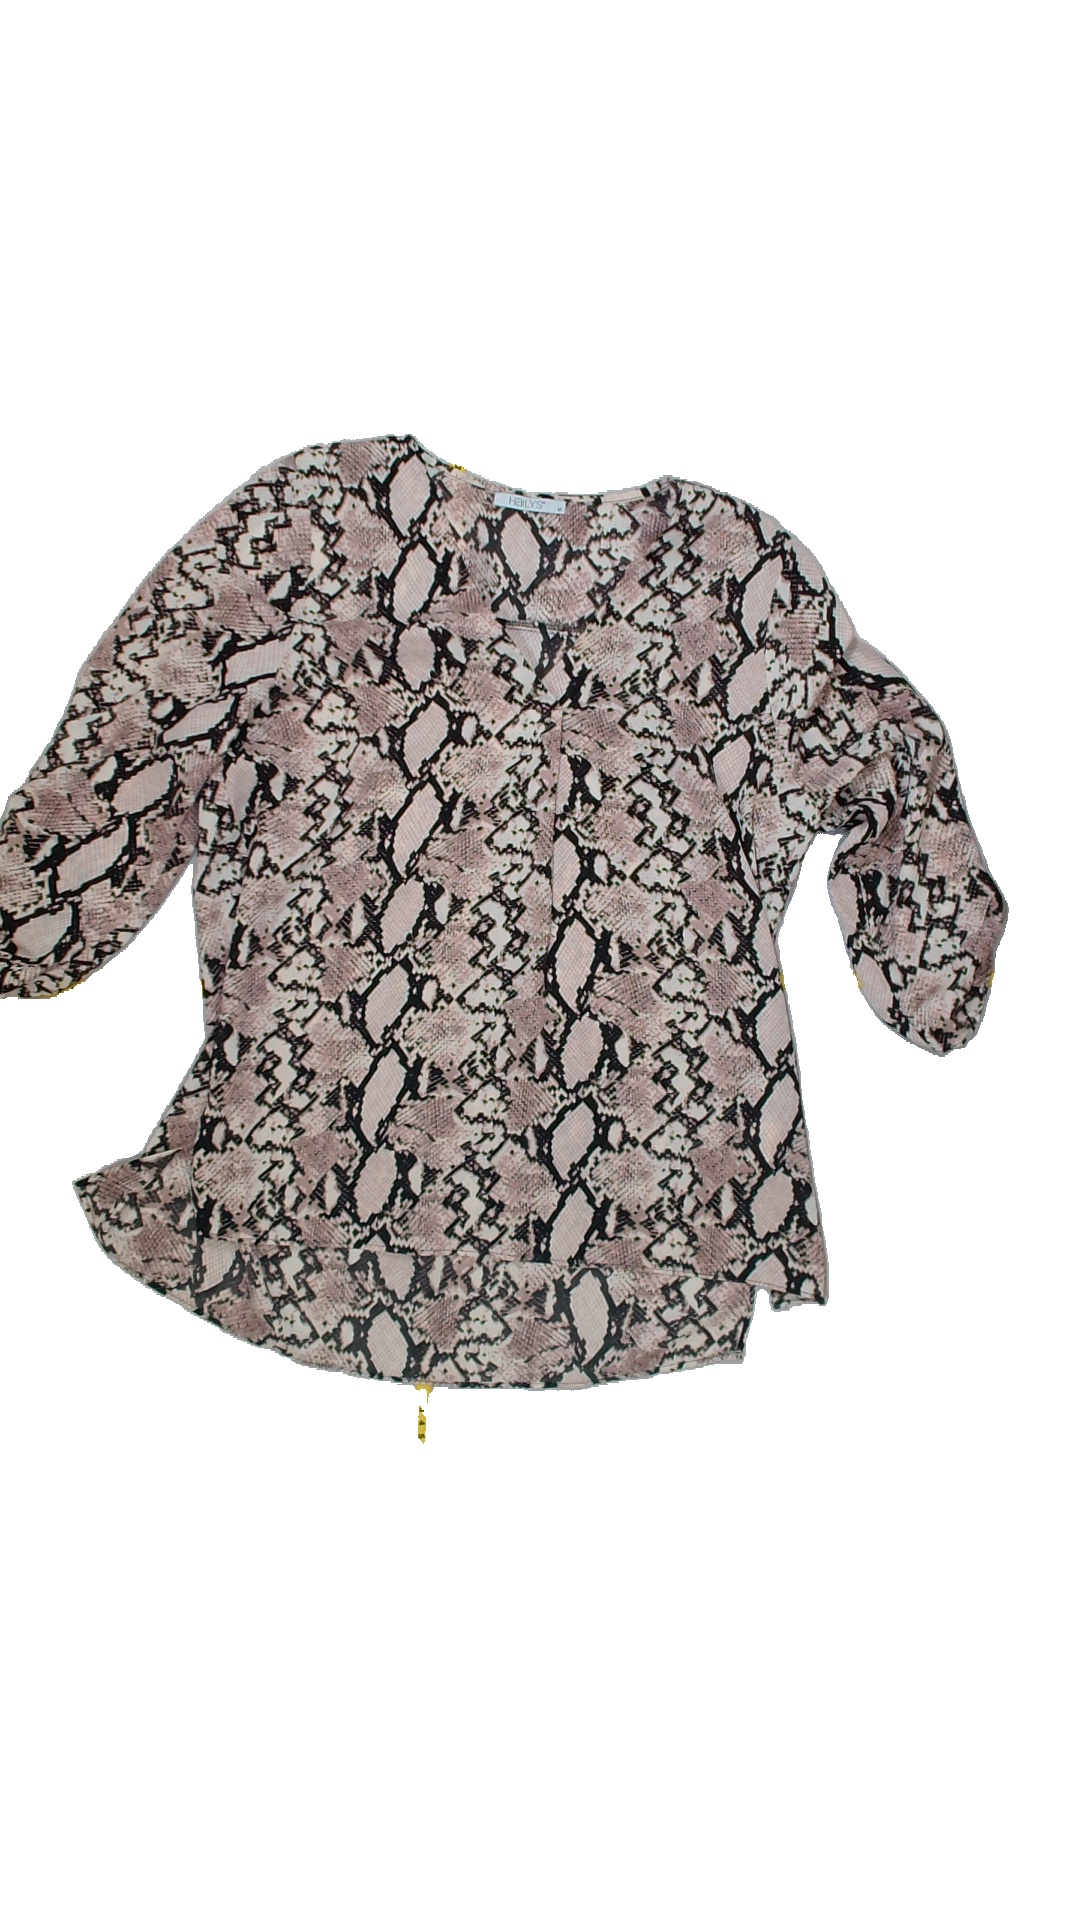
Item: Blouse (Ladies)
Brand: Not Applicable
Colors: Multicolor
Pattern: Animal print
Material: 100%polyester
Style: No trend
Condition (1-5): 5
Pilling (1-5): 5
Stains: No
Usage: Reuse
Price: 50-100